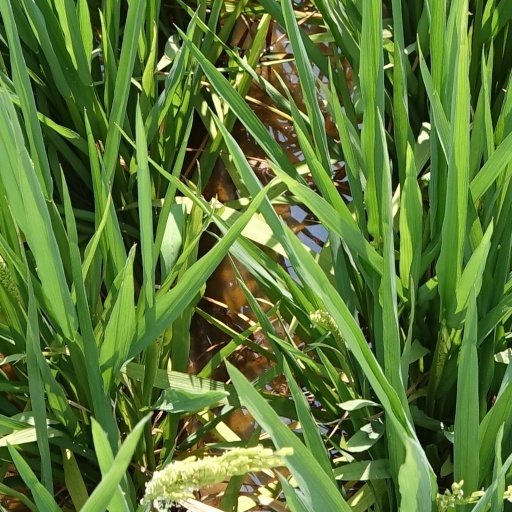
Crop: rice